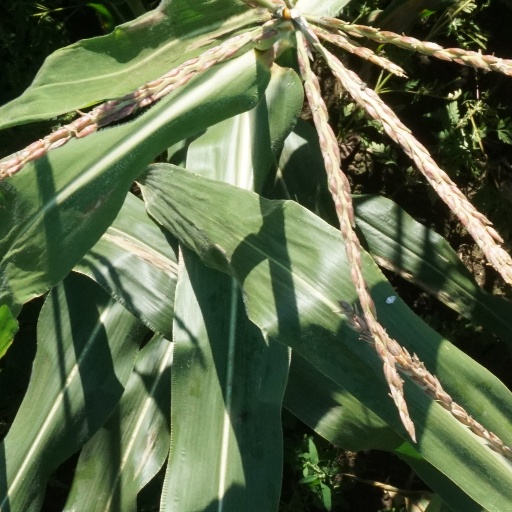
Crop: maize; corn